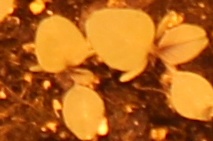
Label: Redroot Pigweed